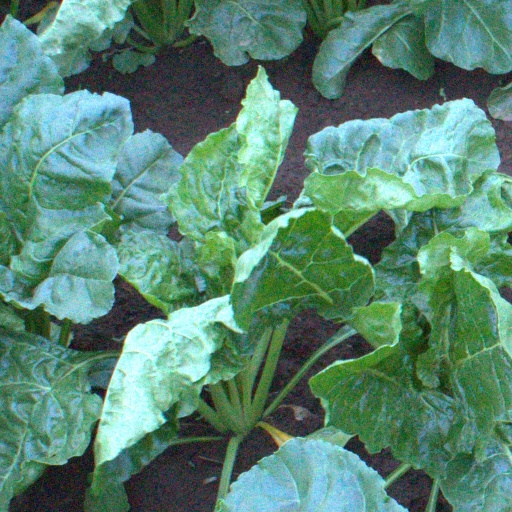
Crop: sugar beet